Tomb of Khan-i Jahan Tilangani

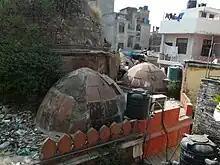
Domes of Tilangani's tomb

Tomb of Khan-i Jahan Tilangani is the tomb of Malik Maqbul Tilangani, known by his title Khan-i Jahan. The tomb is located at Nizamuddin West in Delhi.